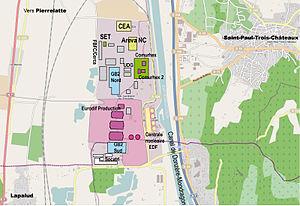
Carte simplifiée du site nucléaire du Tricastin CEA
L' usine Orano de Pierrelatte est une installation nucléaire située sur le site nucléaire du Tricastin spécialisée dans le retraitement de matières radioactives issues du cycle du combustible nucléaire : défluoration de l’hexafluorure d’uranium appauvri, dénitration du nitrate d’uranyle, maintenance des conteneurs et démantèlement de certains produits. Elle assure également des services supports au site nucléaire du Tricastin.
L'usine FBFC de Pierrelatte, exploitée par la société Franco-Belge de Fabrication du Combustible est une installation industrielle située sur le site nucléaire du Tricastin spécialisée dans la fabrication de produits entrant dans le cycle du combustible nucléaire : des composants d’assemblages de combustible, des grilles de structure d’assemblages et des grappes de contrôle et de bouchons
L'usine Comurhex de Pierrelatte est une installation nucléaire d'Orano, située sur le site nucléaire du Tricastin dans la commune de Saint-Paul-Trois-Châteaux. Orano qui exploite le site y procède à la transformation de tétrafluorure d'uranium, en provenance du site de Malvési, en hexafluorure d'uranium, destiné à être ensuite traité dans l'usine Georges-Besse II sur le même site par la société Eurodif Production pour produire de l'uranium enrichi.
L'usine Georges-Besse II est une usine d'enrichissement de l'uranium à des fins civiles, située sur le site nucléaire du Tricastin, dans la Drôme, exploitée par Orano. Elle remplace l'usine Georges-Besse, dénommée avant 1988 usine Eurodif, qui a fonctionné de 1978 à 2012.
La Base chaude opérationnelle du Tricastin est une installation nucléaire située sur le site nucléaire du Tricastin spécialisée dans la maintenance nucléaire. Elle entretient et entrepose des matériels et outillages provenant des circuits et matériels contaminés des réacteurs électronucléaires, à l'exclusion d'éléments combustibles, et notamment les tubes guides, les outillages d'intervention, les matériels voués au démantèlement et les couvercles de cuve.
L'usine militaire de Pierrelatte est une ancienne usine d'enrichissement de l'uranium à des fins militaires située dans le département de la Drôme. De 1960 à 1996, elle a produit de l'uranium enrichi à 90 % destiné à la fabrication d'armes nucléaires dans le cadre de la force de dissuasion nucléaire française. À partir de 1996 le démantèlement de l'usine a été entrepris. Il a été achevé en 2008.
Le site nucléaire du Tricastin est un site industriel qui regroupe des installations du cycle du combustible nucléaire et une centrale nucléaire. Il est situé en France, dans la basse vallée du Rhône, au cœur de la région historique du Tricastin, sur la rive droite du canal de Donzère-Mondragon entre Valence et Avignon. Il s'étend sur une surface, de 600 hectares, répartie sur quatre communes, Saint-Paul-Trois-Châteaux et Pierrelatte dans la Drôme, Bollène et Lapalud dans le Vaucluse.
L’usine Georges-Besse, dénommée usine Eurodif de 1978 à 1988, était une installation nucléaire spécialisée dans l’enrichissement de l'uranium par diffusion gazeuse. L’usine, désormais en phase de démantèlement nucléaire, est implantée dans le site nucléaire du Tricastin à Pierrelatte dans la Drôme.
Eurodif Production, créée en 1973, est une entreprise spécialisée dans l'enrichissement de l'uranium. La forme juridique est une société anonyme à conseil d'administration. Elle est filiale de la société Eurodif SA. Cette société est présente commercialement en France et à l'international. Elle exploite l'usine Georges-Besse, située en France dans le département de la Drôme sur le site nucléaire du Tricastin. Elle est active de 1973 à 2019.